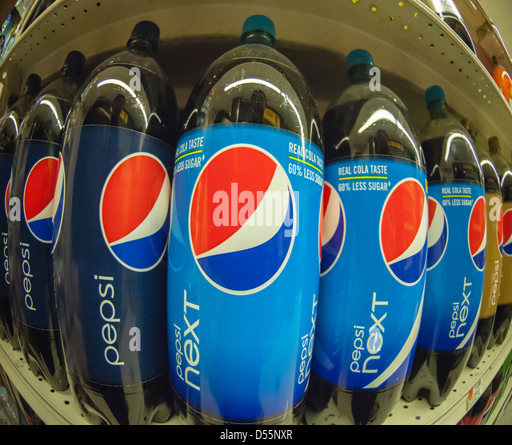
bottle of beverage are seen on a supermarket shelf .